Leon Panetta

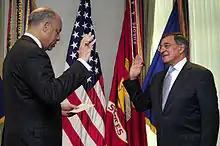
Panetta being sworn in as secretary of defense

On April 28, 2011, President Obama announced the nomination of Panetta as United States secretary of defense as a replacement for retiring Secretary Robert Gates. On June 21, 2011, the Senate confirmed Panetta in an unusual 100–0 vote. He was inaugurated on July 1, 2011.